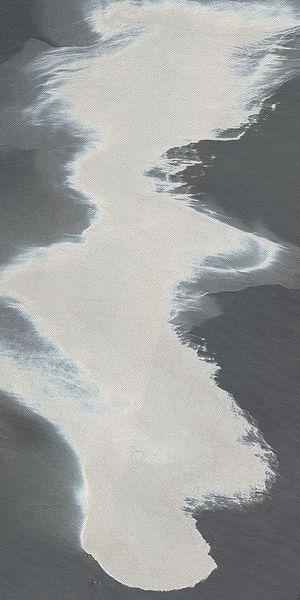
L'explosion de Deepwater Horizon désigne une explosion et un incendie considérable déclarés, le 20 avril 2010, sur la plate-forme pétrolière Deepwater Horizon. Elle coule deux jours plus tard, et repose désormais par 1 500 m de fond. Avant ces événements, 126 personnes étaient présentes sur la plateforme. Parmi celles-ci, onze personnes ont d'abord été portées disparues puis déclarées officiellement décédées. En outre, 17 blessés ont été recensés parmi les personnes rapatriées sur le continent.